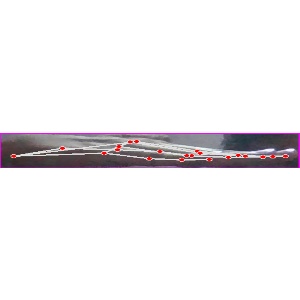
अक्षर: ज